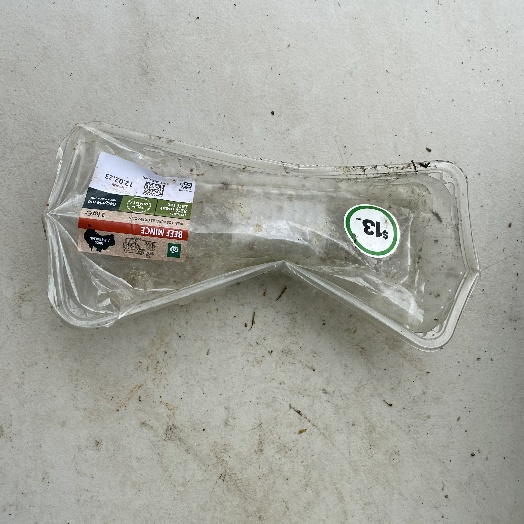
Label: Plastic